Happy Though Married

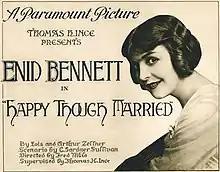

Happy Though Married is a 1919 American silent comedy film directed by Fred Niblo.